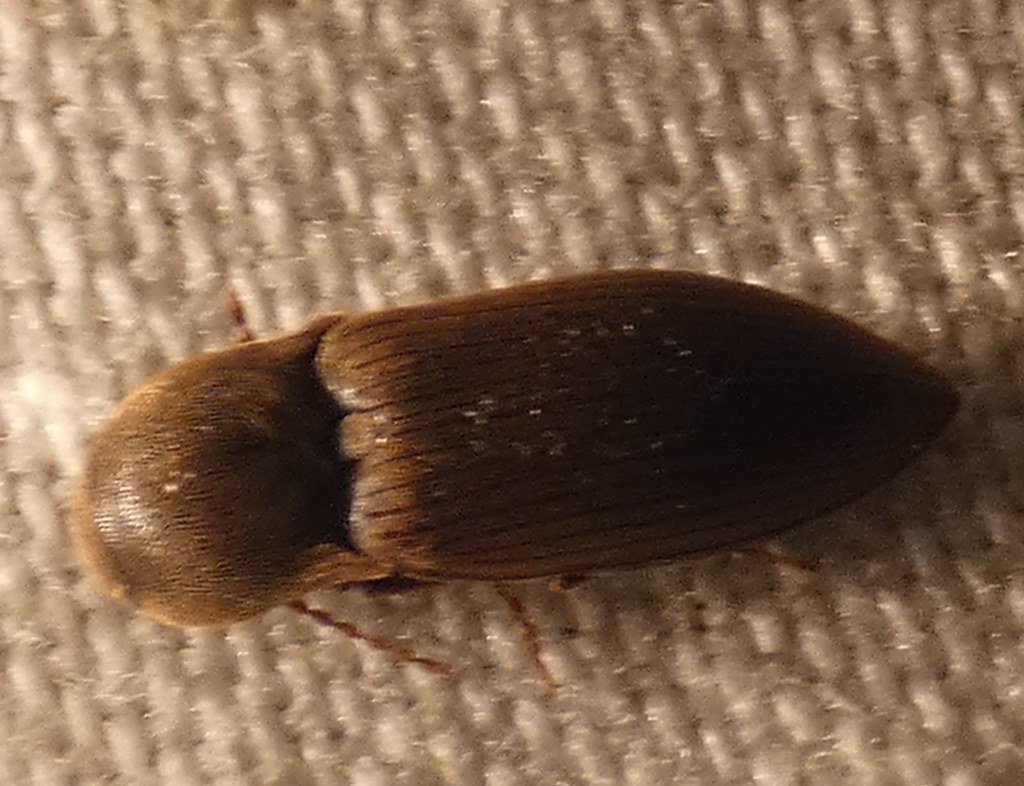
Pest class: clickbeetles_wireworms